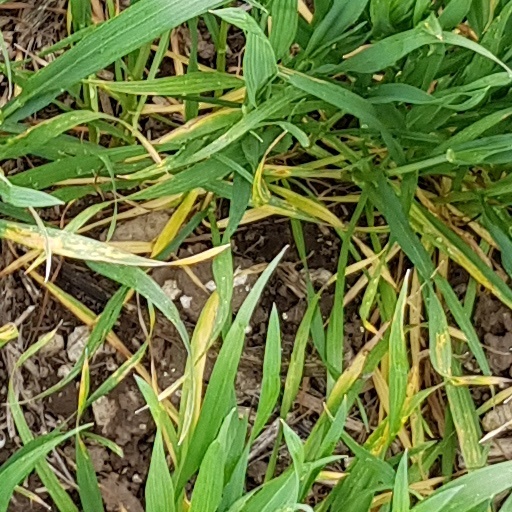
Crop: wheat